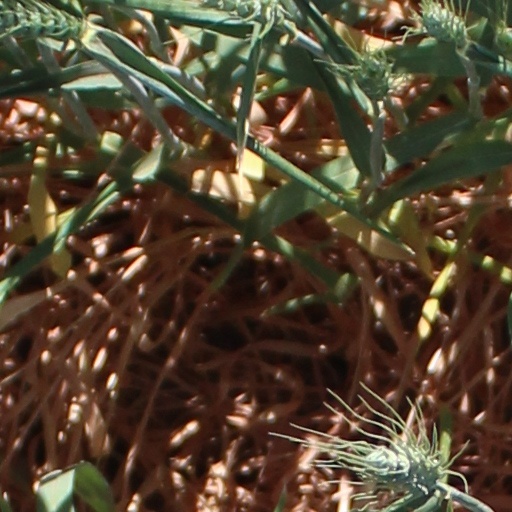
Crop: wheat